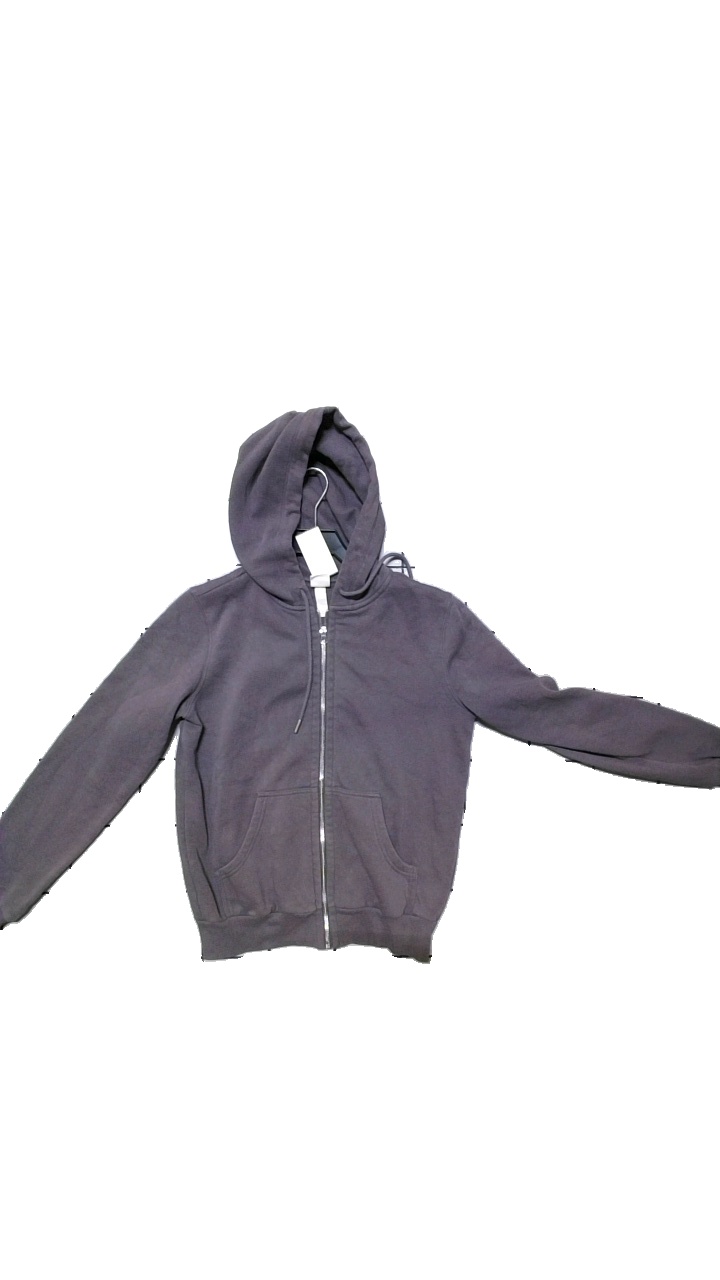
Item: Top (Ladies)
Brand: H&m
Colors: Purple
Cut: Regular
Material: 60% Bomull 40% Polyester
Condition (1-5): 3
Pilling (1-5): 3
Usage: Reuse
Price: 50-100